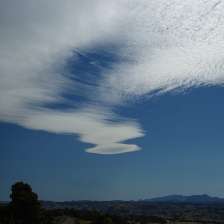
Cloud type: Altocumulus